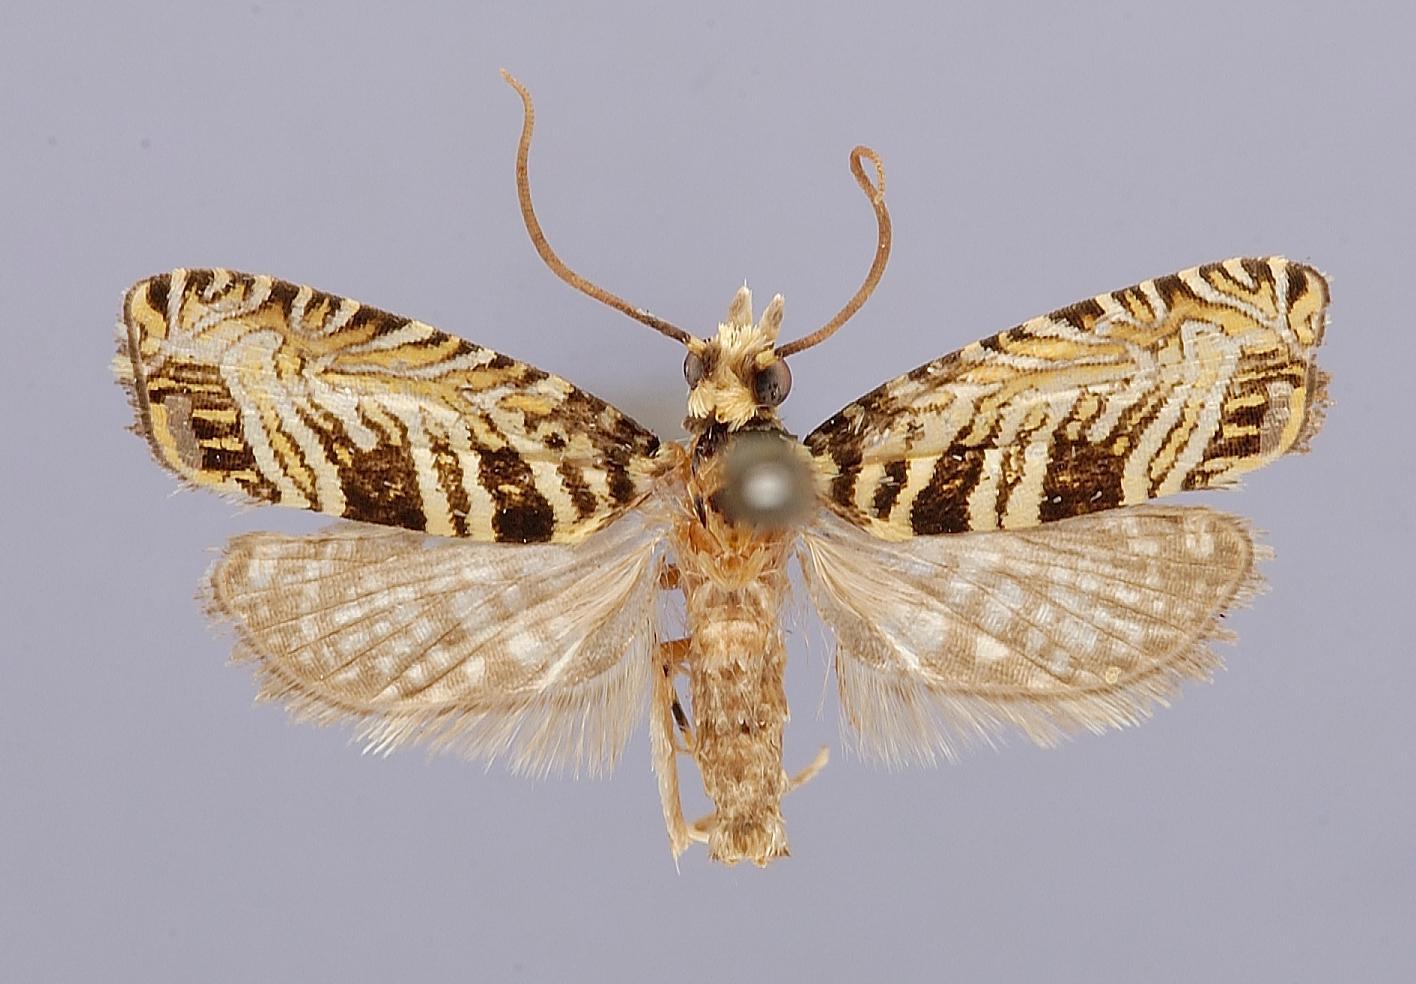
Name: Auratonota dispersa
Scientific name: Auratonota dispersa Brown, 1990
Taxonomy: Animalia, Arthropoda, Insecta, Lepidoptera, Tortricidae
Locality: Cocle Province, Valle, Cocle, Panama
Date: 22 Apr 1965